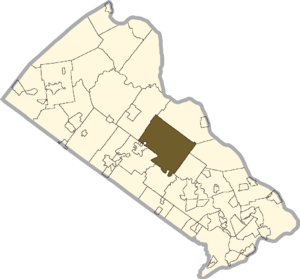
Buckingham Township est un township, situé dans le comté de Bucks, en Pennsylvanie, aux États-Unis. En 2010, le township comptait une population de 20 075 habitants.